Aberdaron

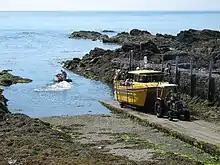
The passenger ferry arriving at Bardsey Island from Porth Meudwy

Above the sea cliffs are the remains of Capel Mair, where it was customary for pilgrims to invoke the protection of the Virgin Mary before making the dangerous crossing to Bardsey Island. At the foot of Mynydd Mawr is Ffynnon Fair, the last stop for pilgrims crossing to the island; the well is a freshwater spring which is covered twice daily by the sea, emerging from the ebbing tide with crystal clear water.